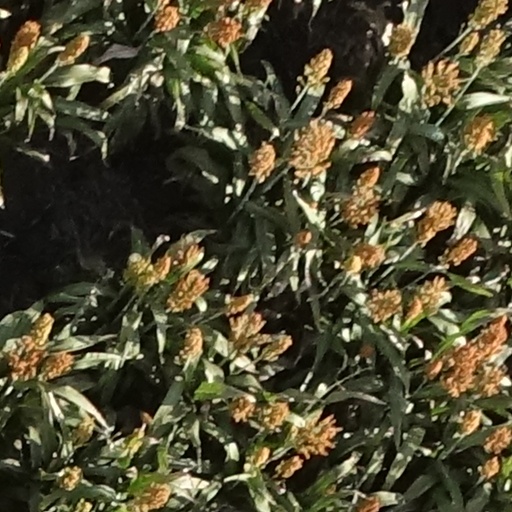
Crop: sorghum